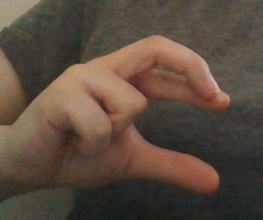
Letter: thal